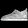
Label: Ankle boot